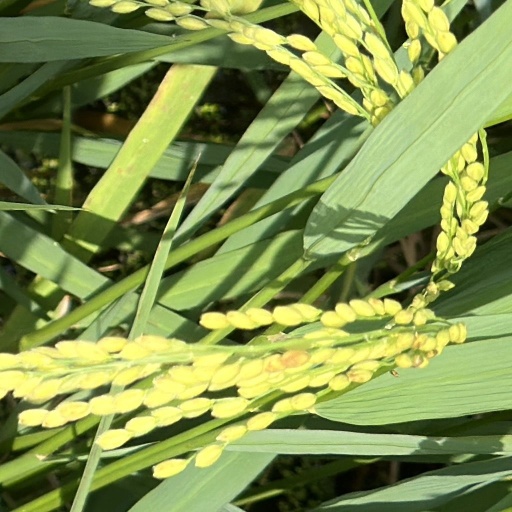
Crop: rice